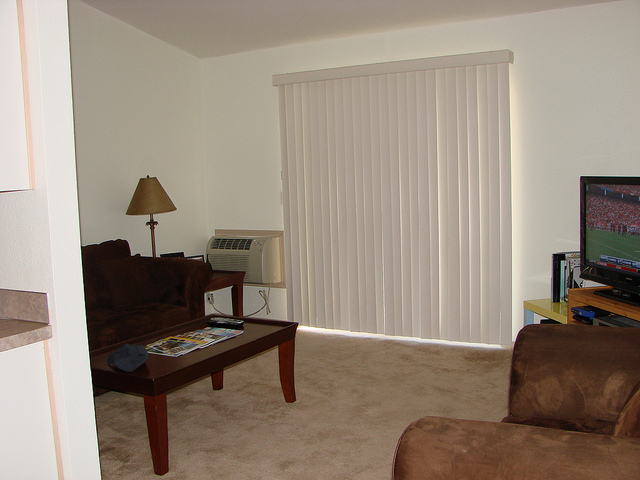
user: Given an image and a question. Answer the question in a short answer. Question: What is covering the window? Short Answer:
assistant: blind